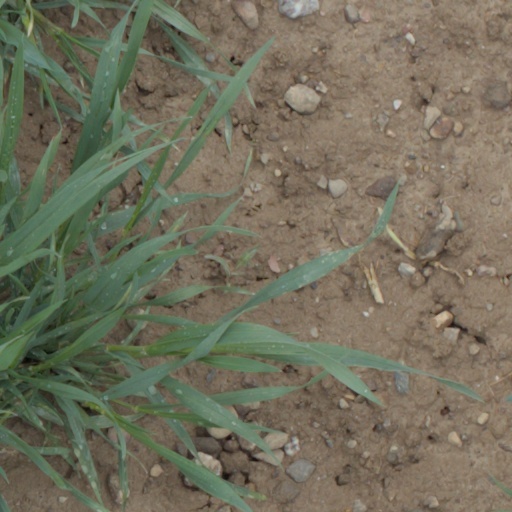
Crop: wheat